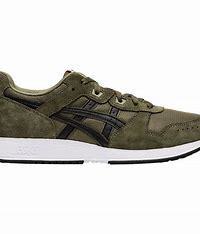
Brand: Asics
Model: Lyte Classic